Geoff Moore

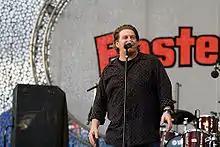
Geoff Moore performing at Easterfest 2008

In 1999, after a short time off, Moore emerged with his eponymous solo album on Forefront Records. In 2002 he followed it up with "A Beautiful Sound". Near the end of 2005 he released two new studio albums independently, "Every Single One Part I" and "Every Single One Part II,". The albums combined original songs and re-recorded selections from the out of print Forefront Records albums with The Distance.